Waterloo campaign: Ligny through Wavre to Waterloo

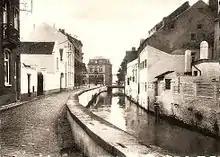
The Dyle river in Wavre (early 20th century).

After the Battle of Ligny, Zieten's Prussian I Corps and Pirch I's II Corps retired to Tilly and Gentinnes.